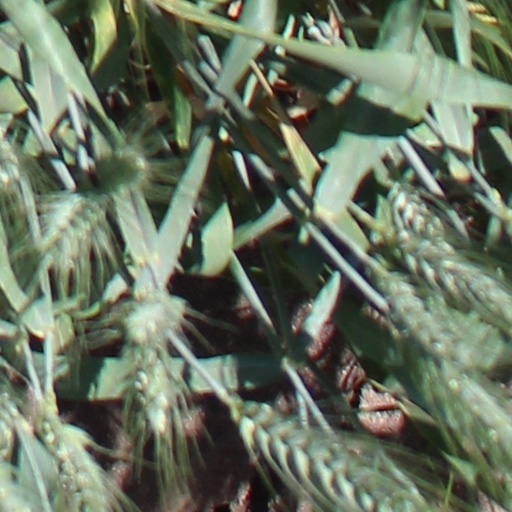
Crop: wheat